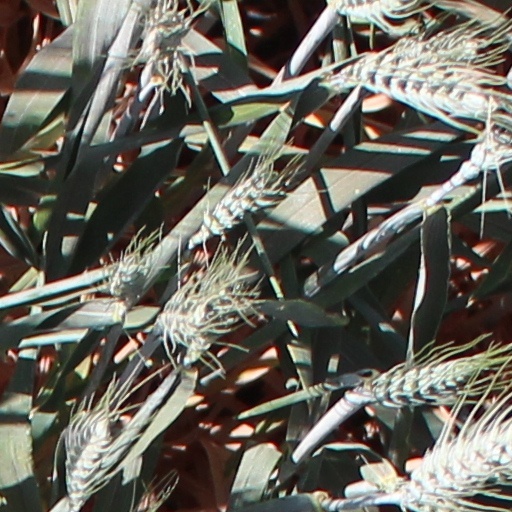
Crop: wheat